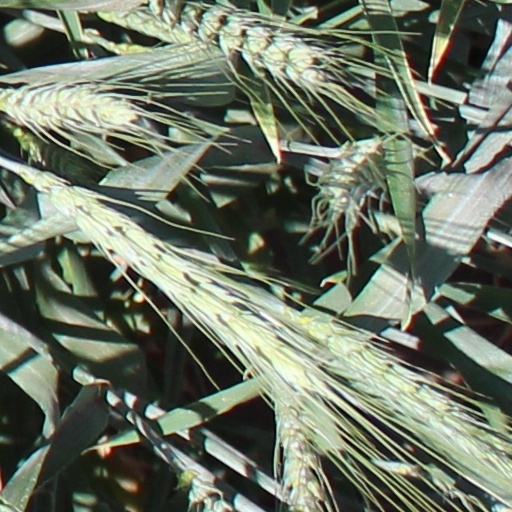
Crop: wheat